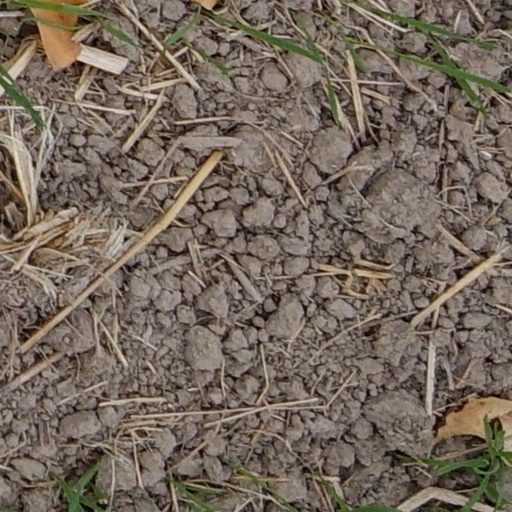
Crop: wheat